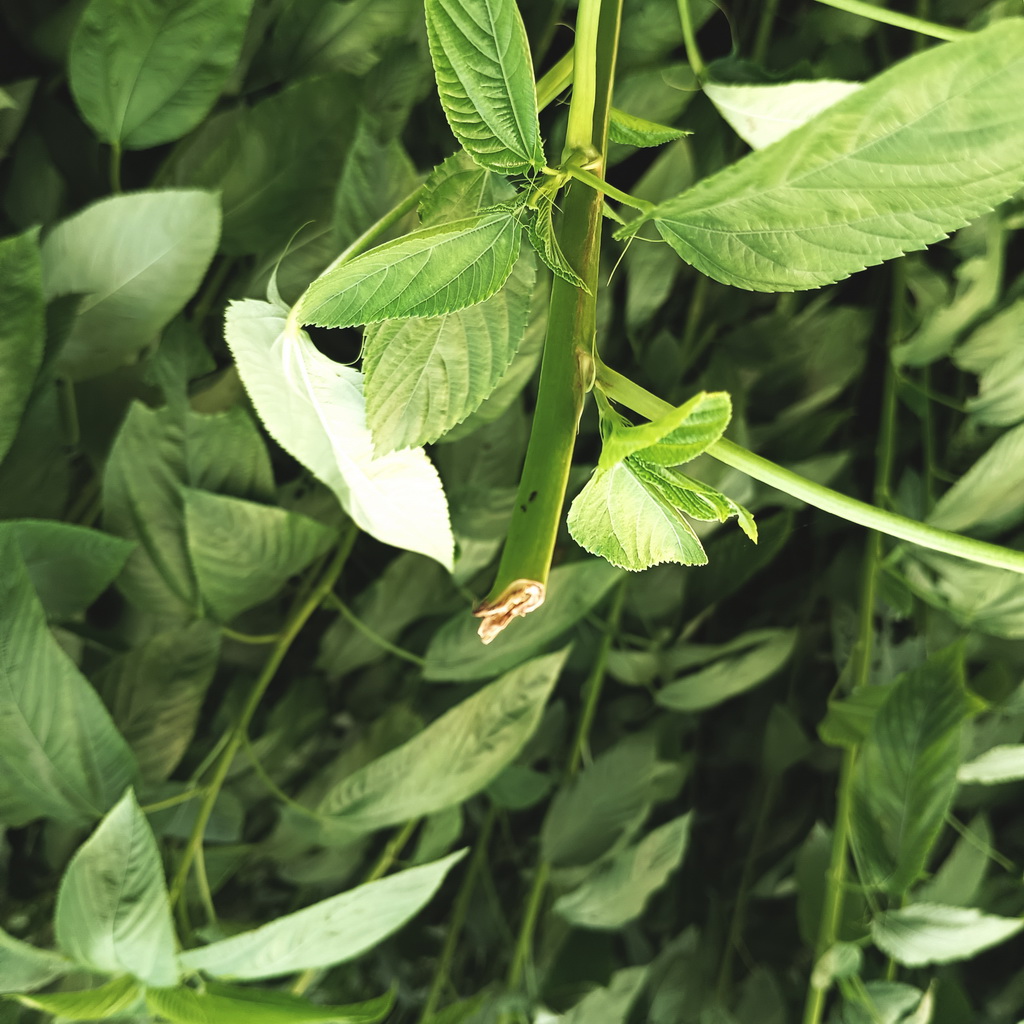
Label: Stem Soft Rot